Ekangi

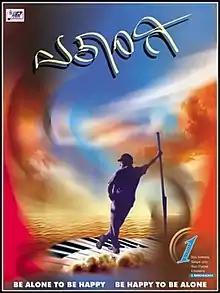

Ekangi is a 2002 Indian Kannada-language film written, directed by and starring Ravichandran. He also wrote film's screenplay and composed the music. The film stars Ramya Krishna and Prakash Raj, with Vanitha Vasu, K. S. Sridhar, Ramesh Bhat and Sadhu Kokila in supporting roles. With the film, Ravichandran's reputation as an experimenter grew, having erected a house of exclusively for the film and spending heavily in filming song sequences, an unusual trend in Kannada cinema during the time. It was also the first in Kannada and second Indian film to employ SFX sound system.